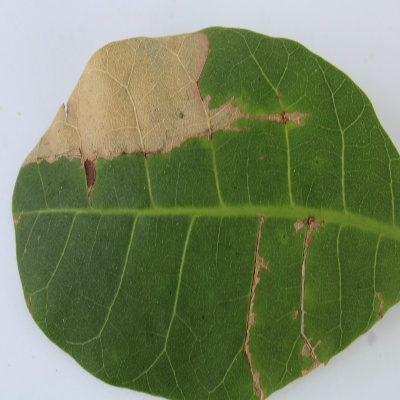
Crop: Cashew
Condition: anthracnose